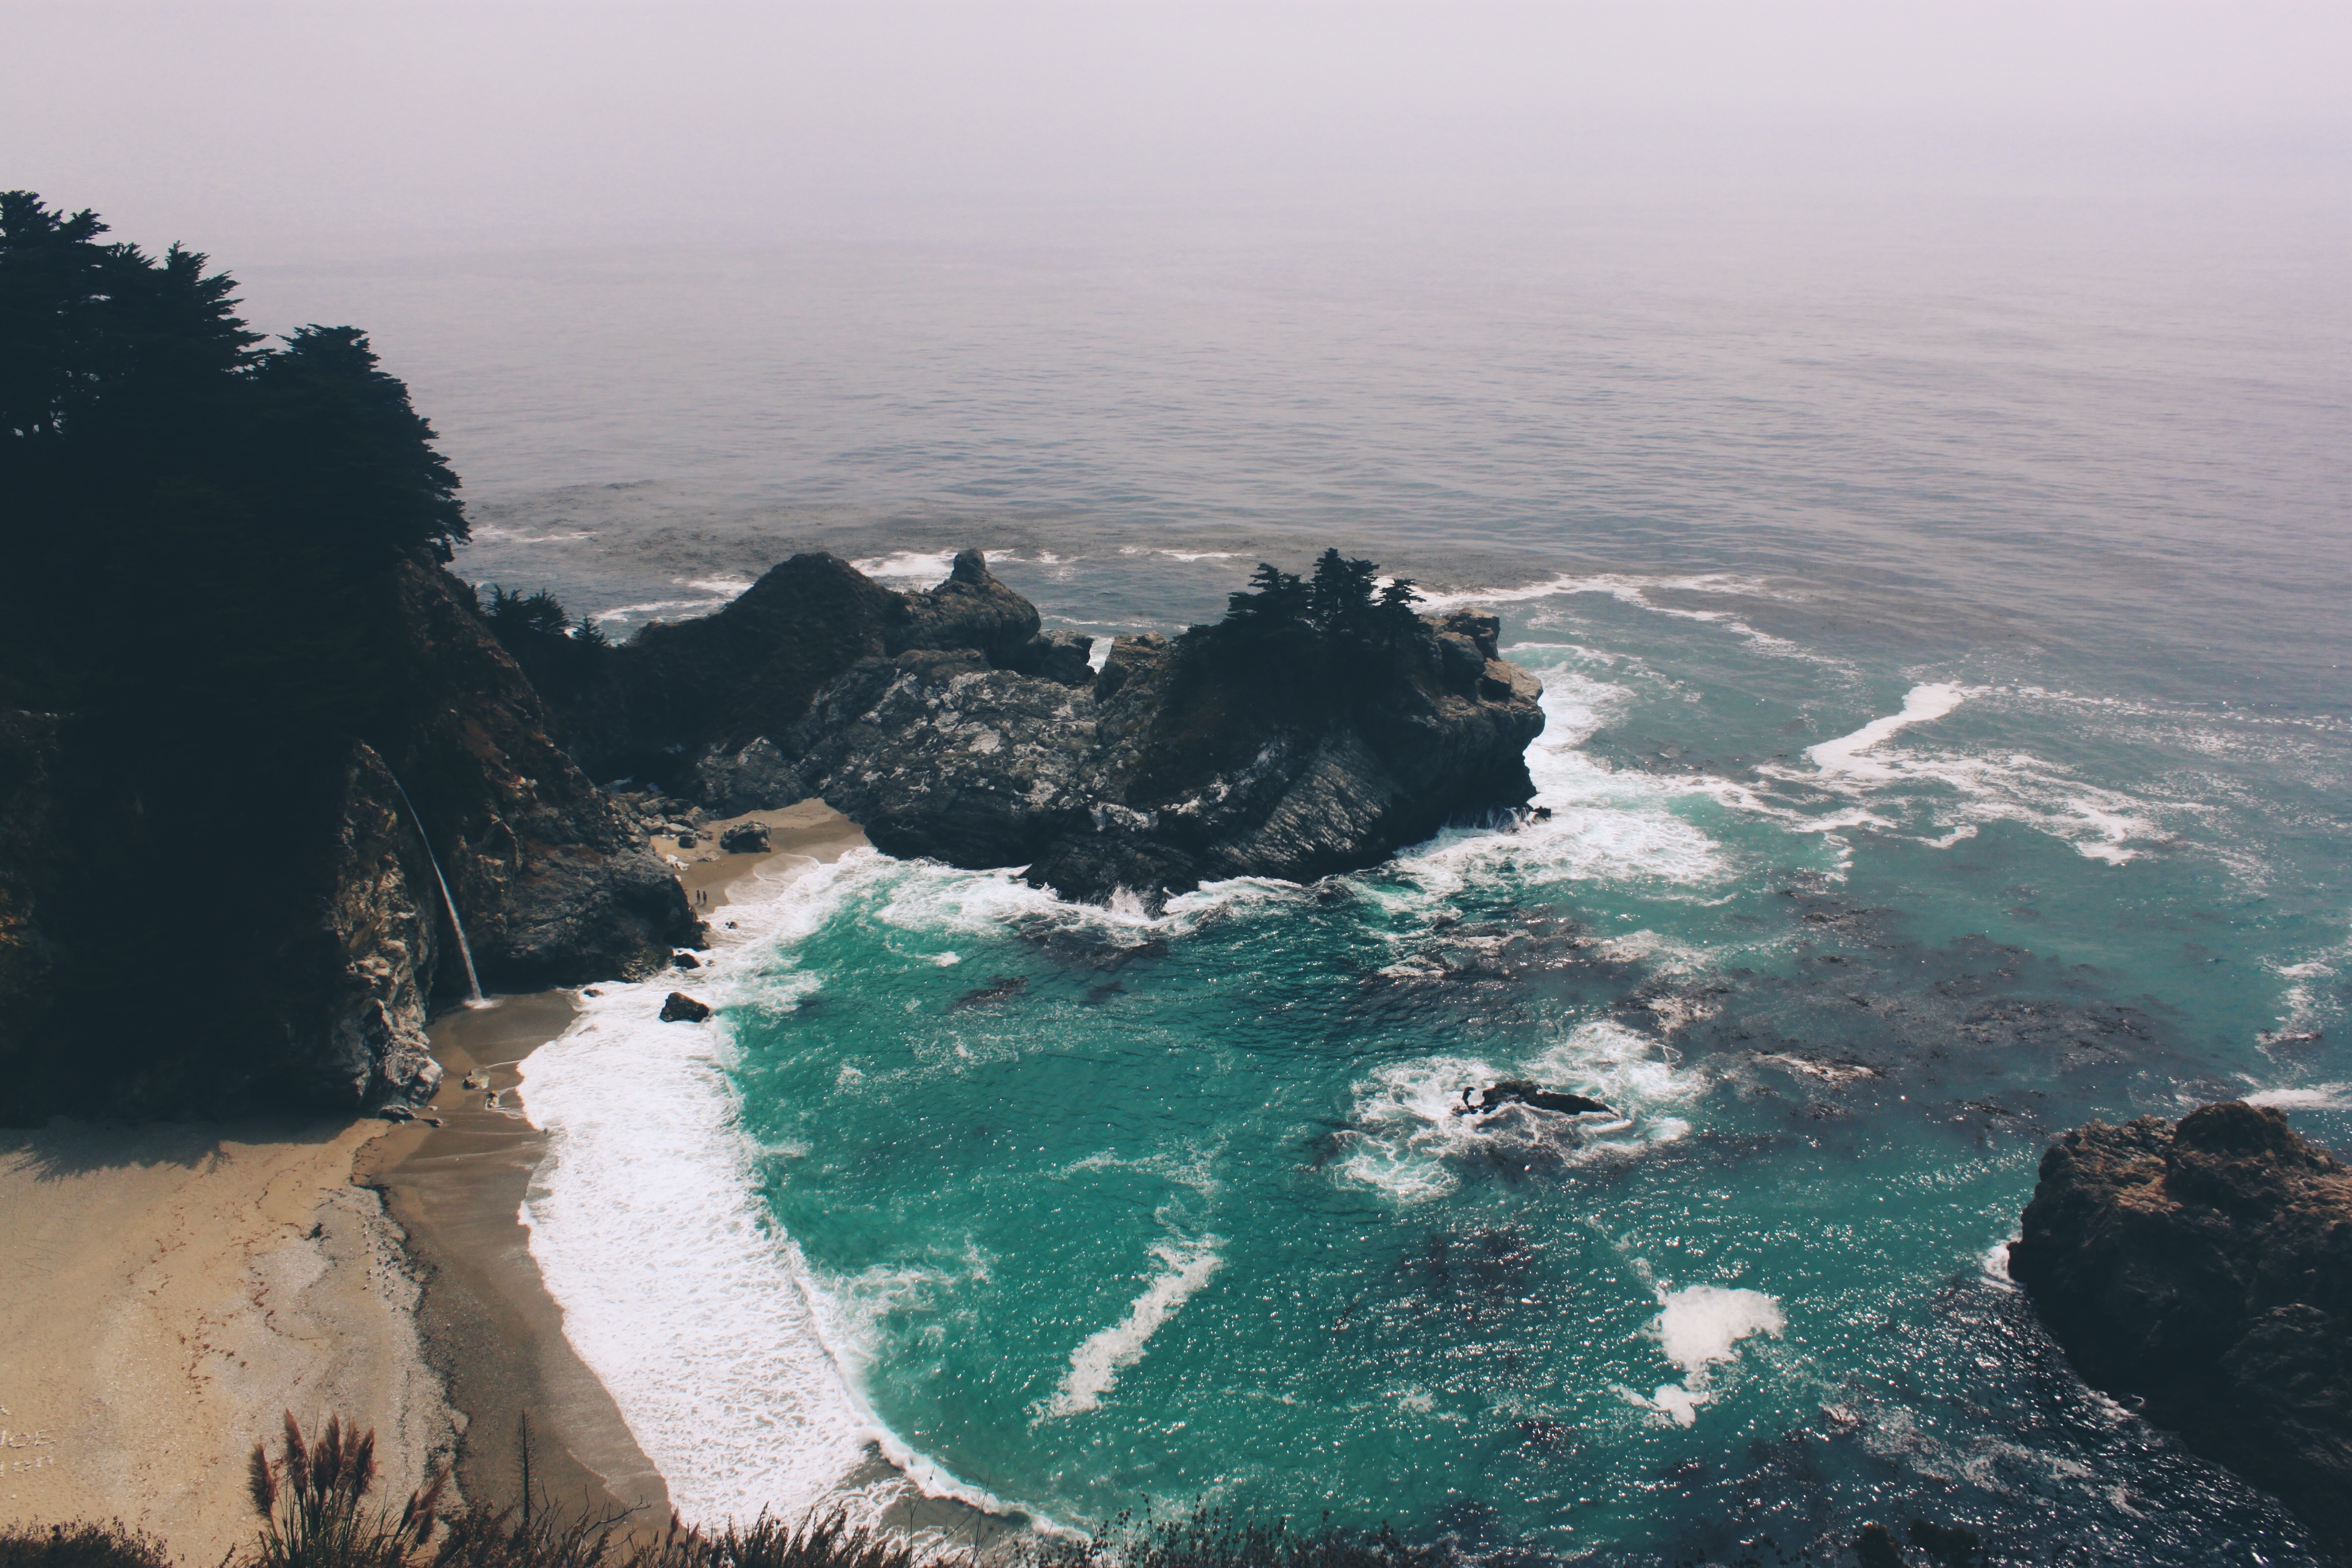
beach, sea, coast, rock, ocean, shore, wave, cliff, cove, bay, terrain, body of water, cape, islet, landform, geographical feature, wind wave